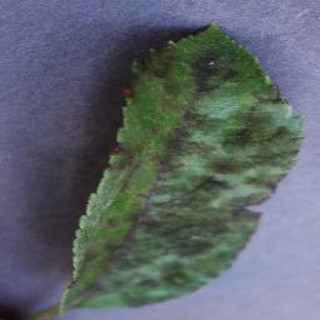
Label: apple_apple_scab